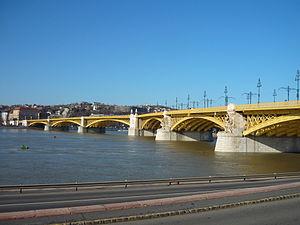
Cette liste contient les ponts présents sur le Danube.